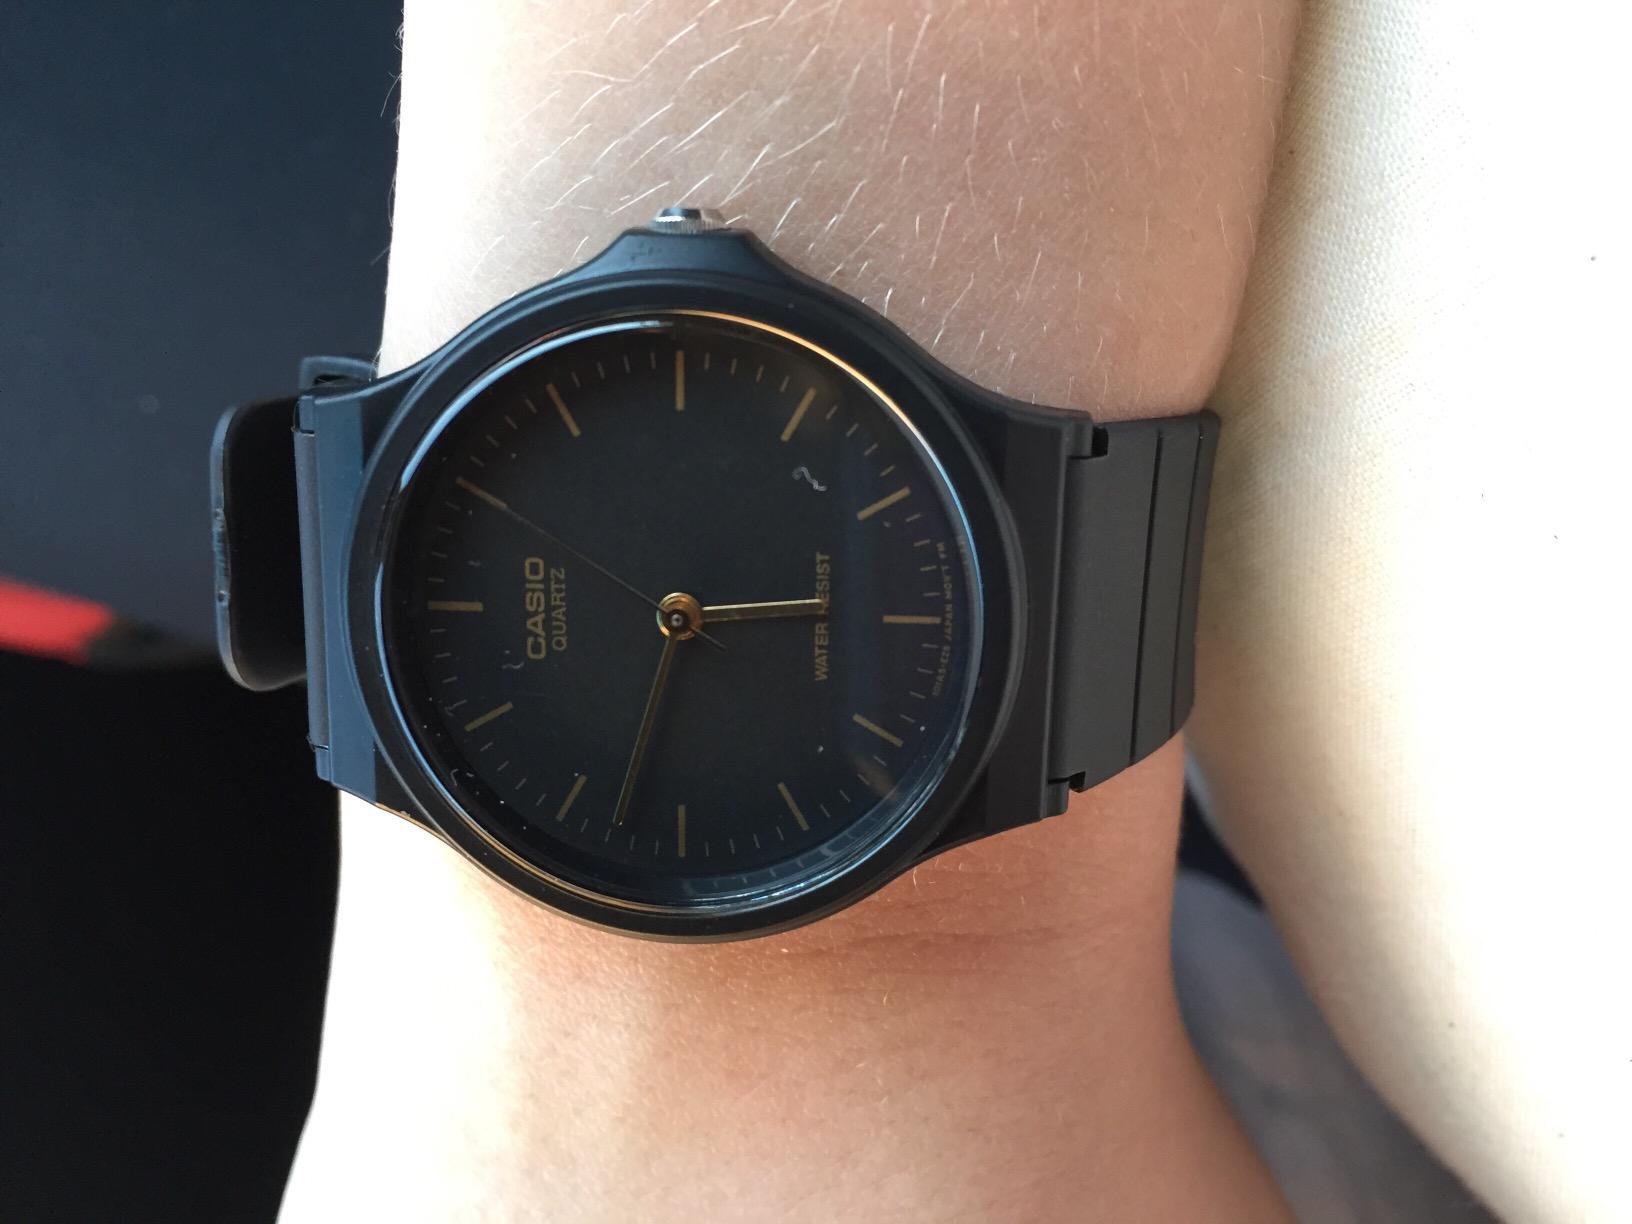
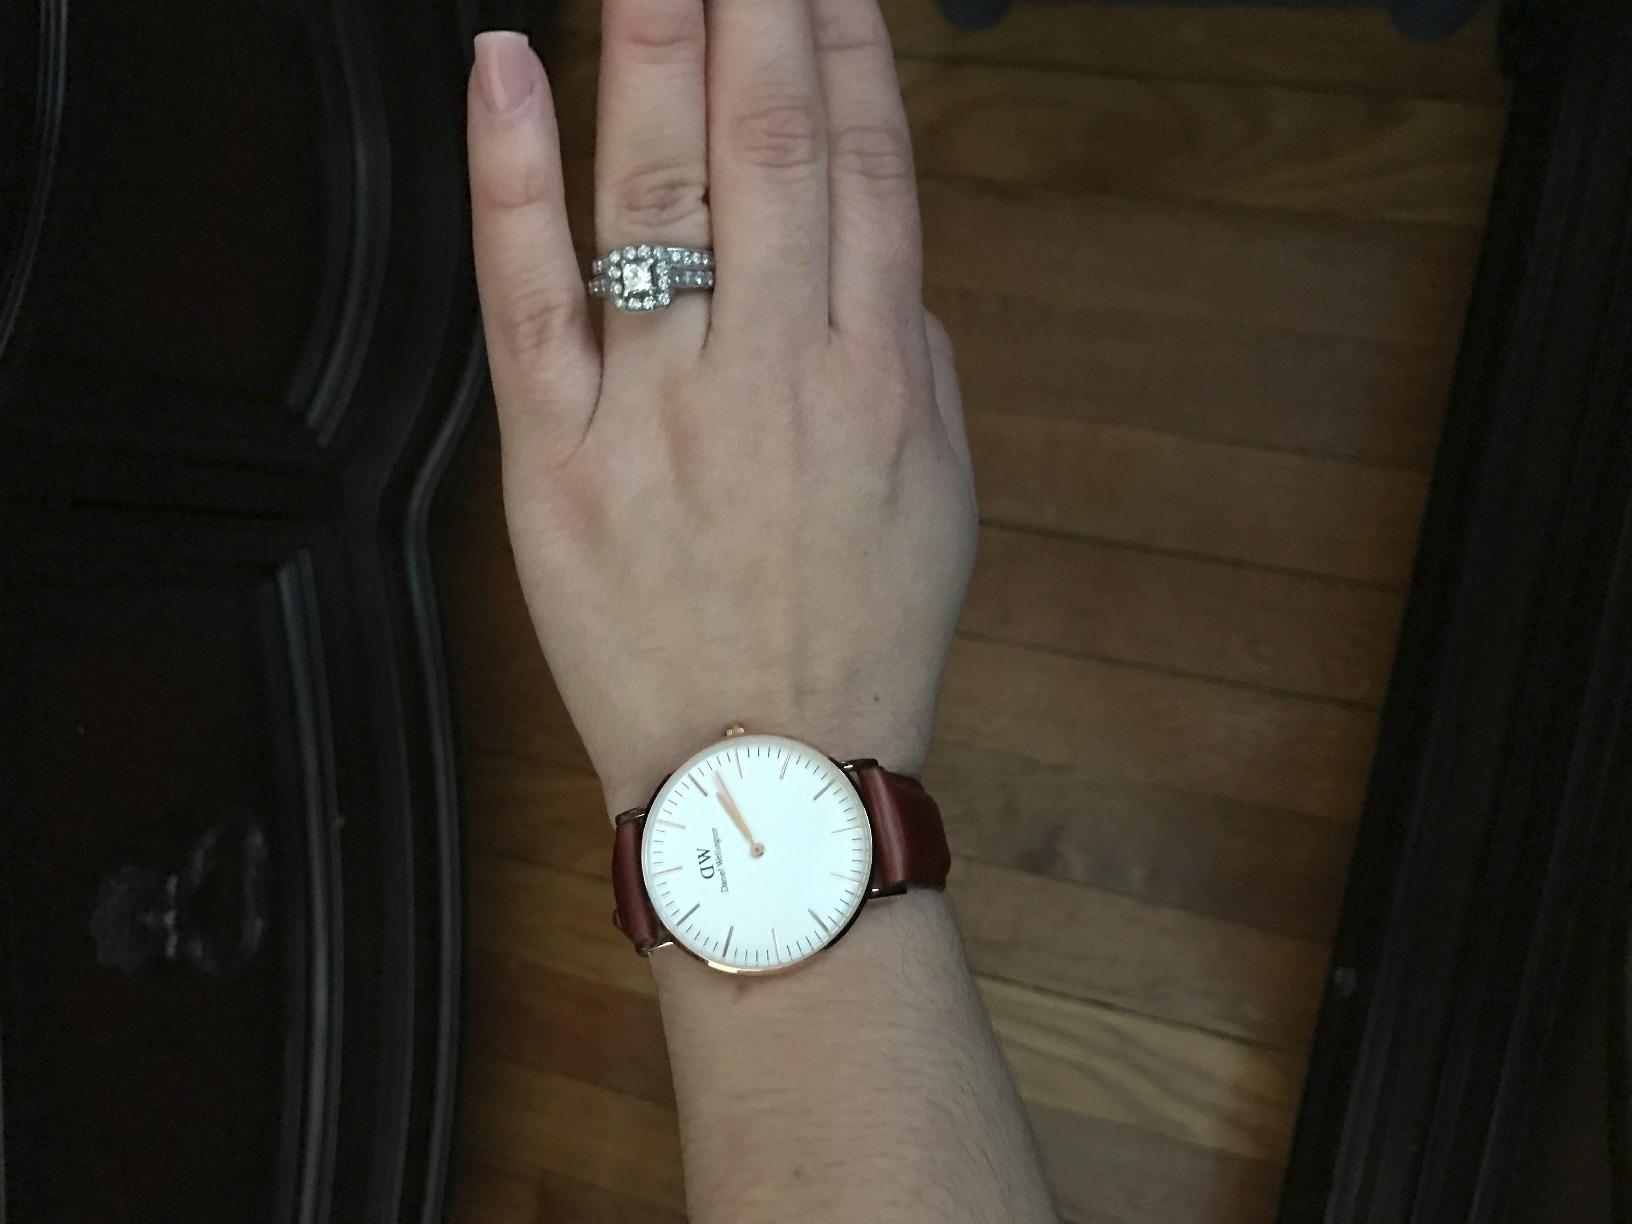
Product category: accessories_watch
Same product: no